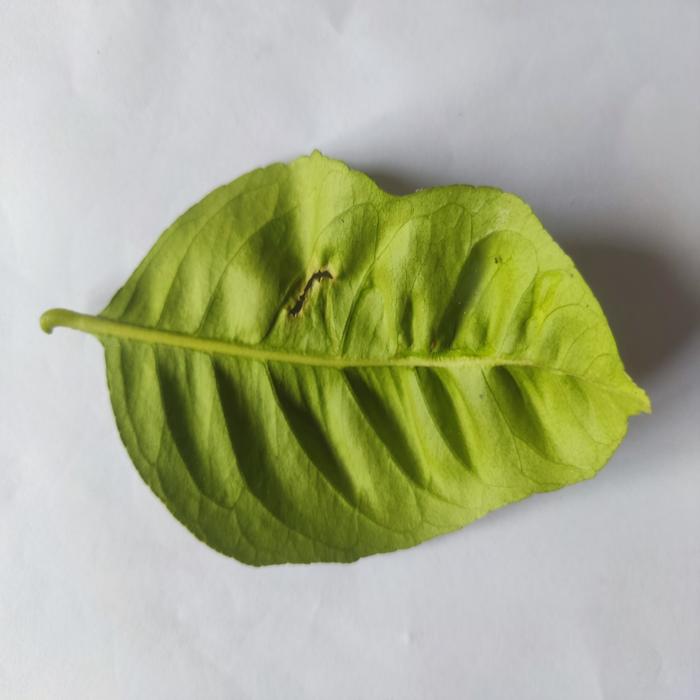
Crop: Lemon
Leaf condition: Leaf_Curl